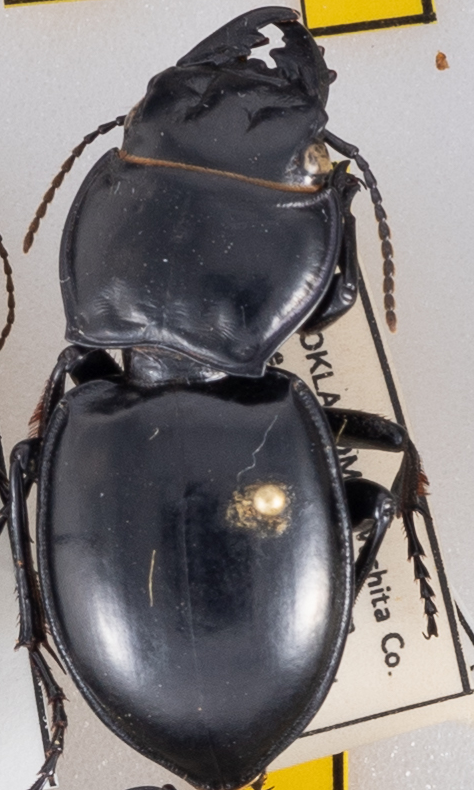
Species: Pasimachus californicus
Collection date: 2022-10-19
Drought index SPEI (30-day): -1.69
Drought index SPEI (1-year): -2.09
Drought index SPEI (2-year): -1.28